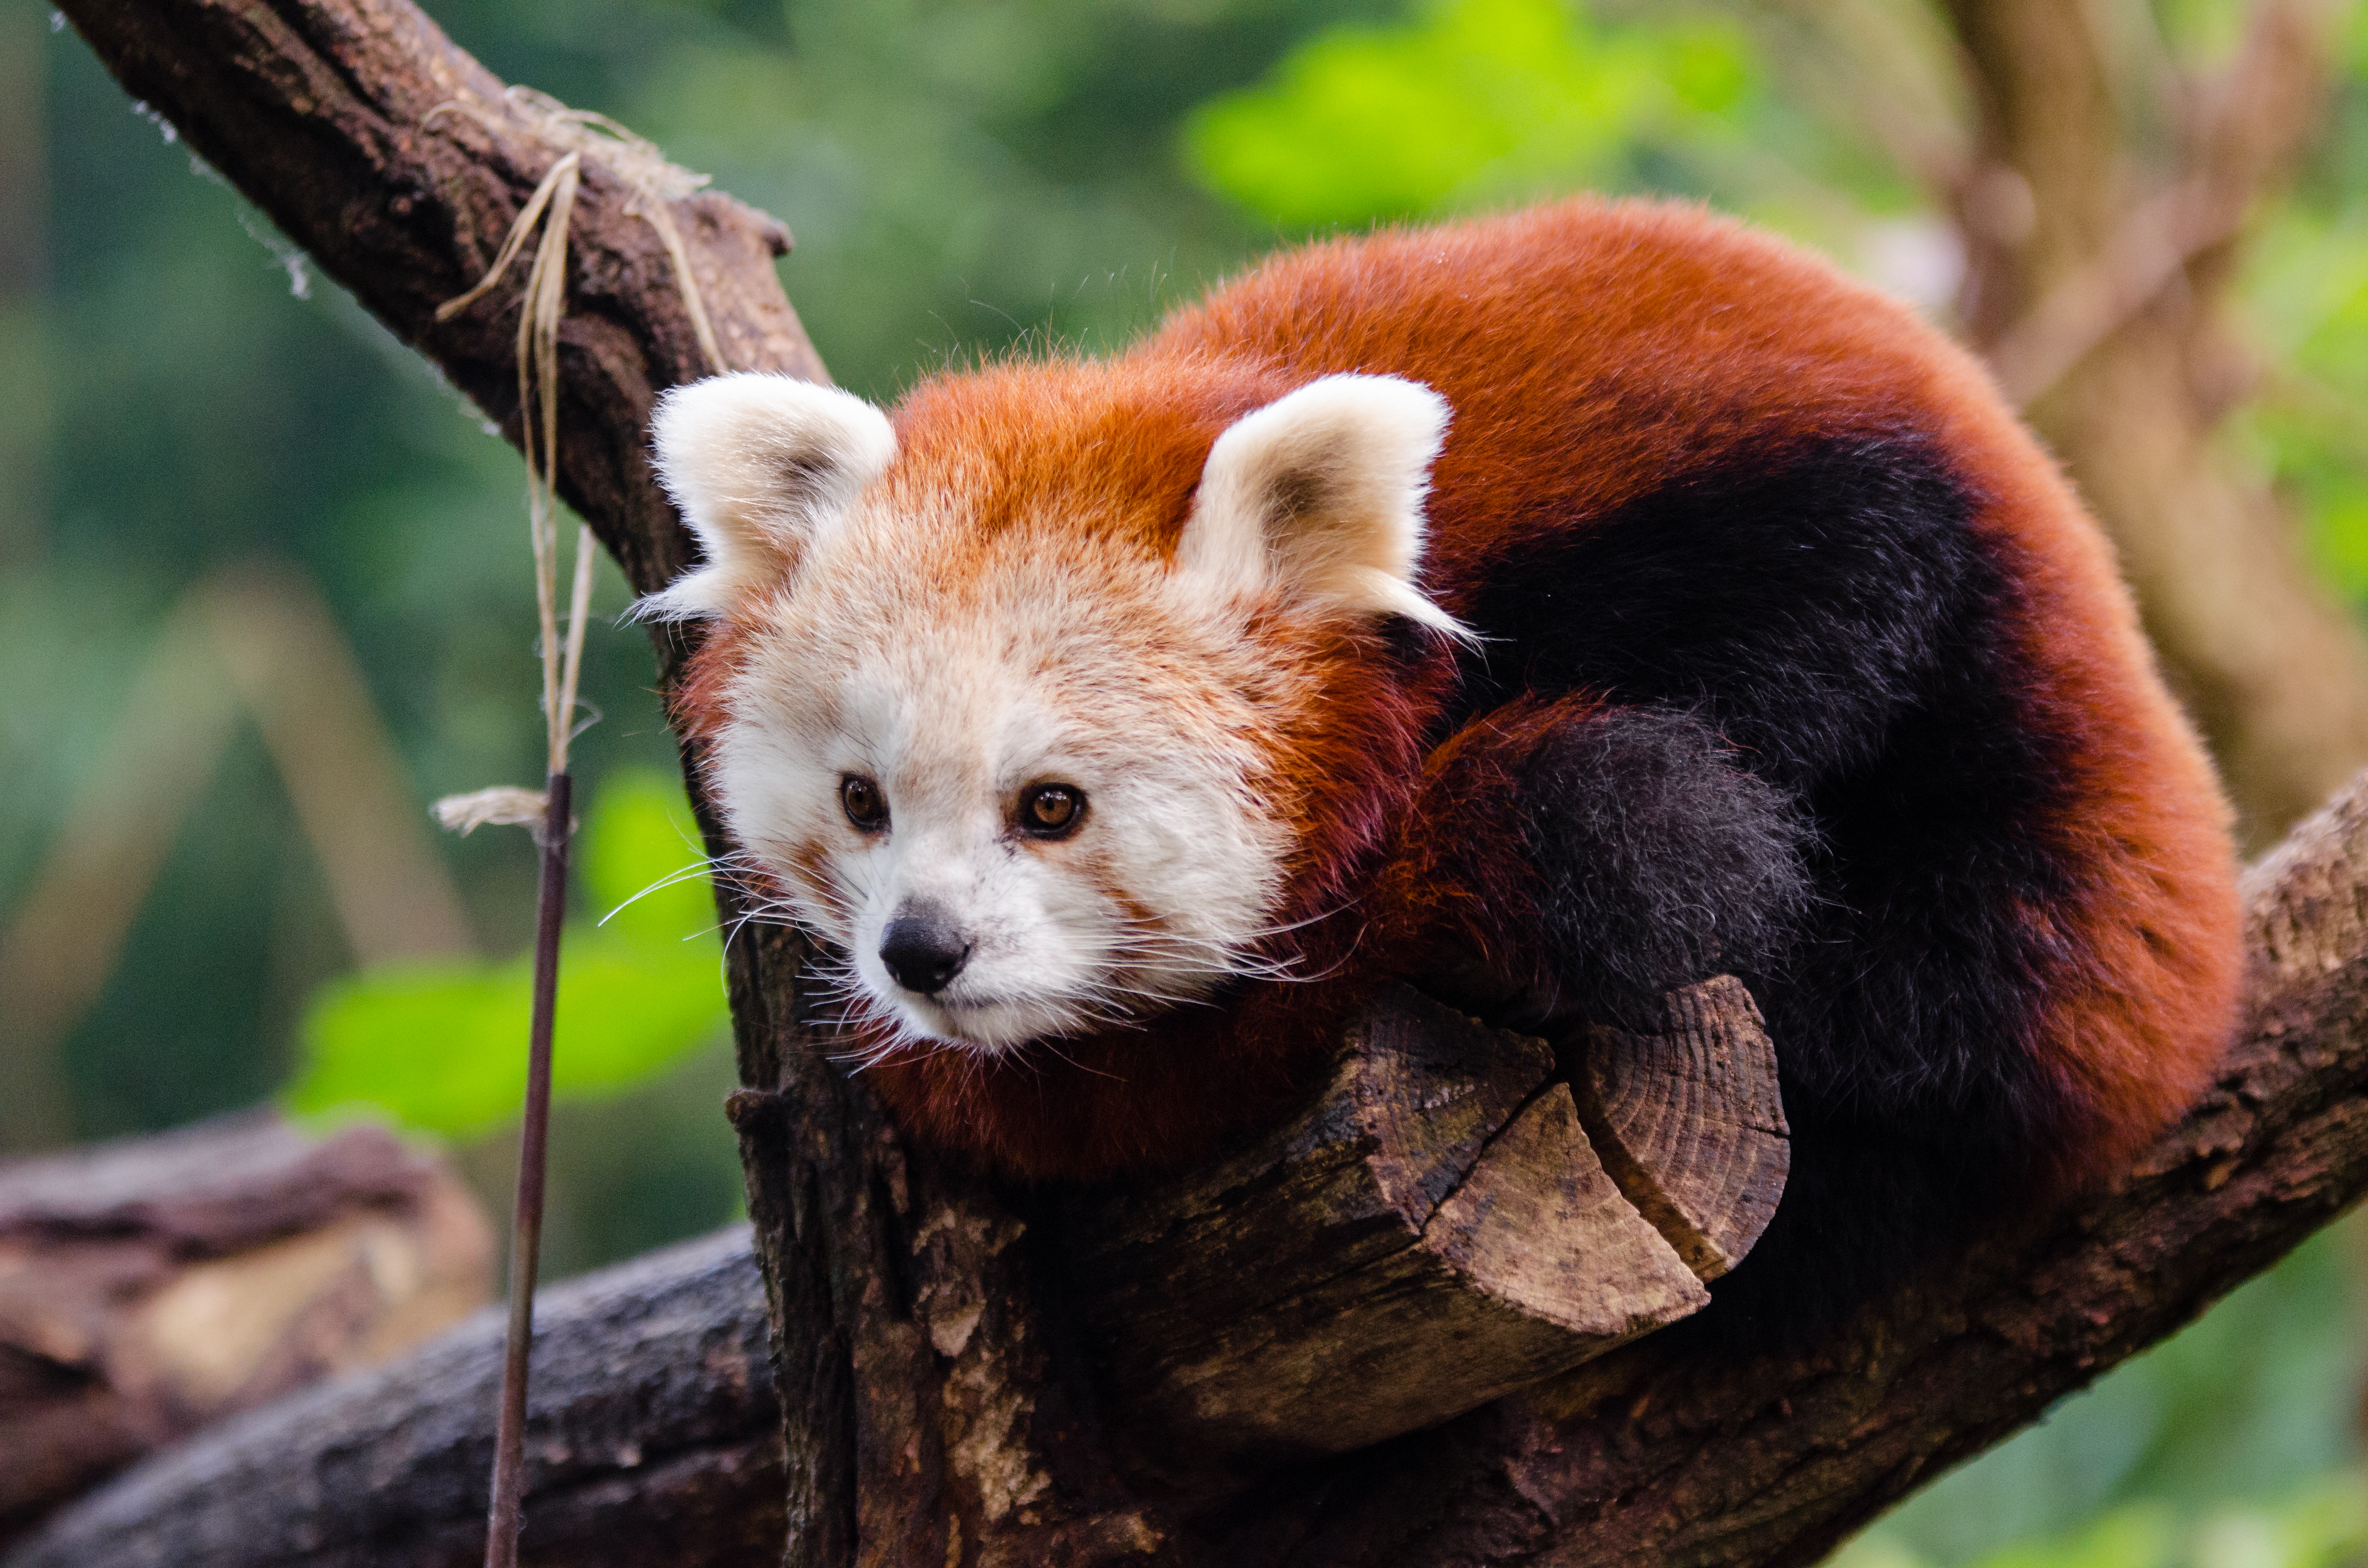
tree, nature, bokeh, blur, field, vintage, sweet, feet, animal, cute, female, wildlife, zoo, fur, orange, young, spring, green, high, red, foot, mammal, nikon, fauna, red panda, panda, 2015, face, nose, paw, tail, animals, ears, endangered, vertebrate, germany, deutschland, frhling, natur, paws, tier, depth, iso, ss, depthoffield, fell, grn, gesicht, baum, adorable, bamboo, d7000, roter, kleiner, niedlich, sues, suess, species, bedrohte, tierart, tierpark, weiblich, jungtier, jung, ohren, schwanz, nase, bedroht, ailurus, fulgens, mozilla, firefox, wochenende, weekend, giant panda